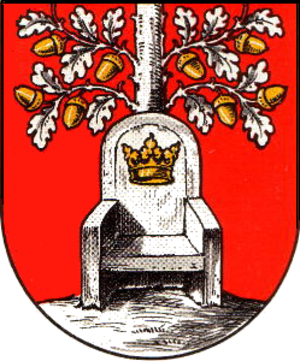
Eime est une municipalité allemande du land de Basse-Saxe et l'arrondissement de Hildesheim.